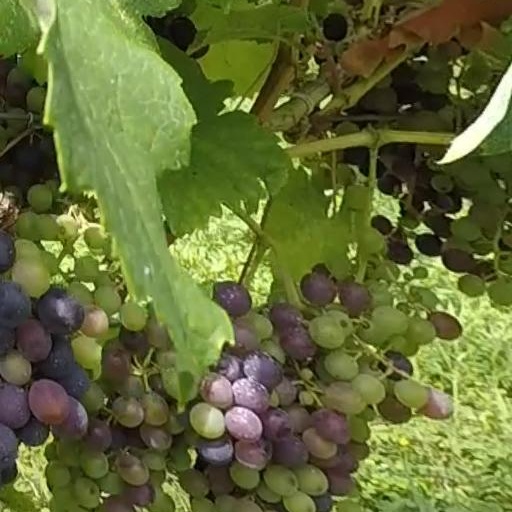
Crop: grape